Dissolved air flotation

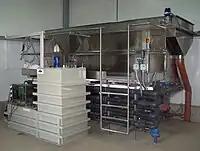
DAF unit with a capacity of 20 m/h, visible also: flocculant preparation station and pipe flocculator

The feed water to the DAF float tank is often (but not always) dosed with a coagulant (such as ferric chloride or aluminum sulfate) to coagulate the colloidal particles and/or a flocculant to conglomerate the particles into bigger clusters.